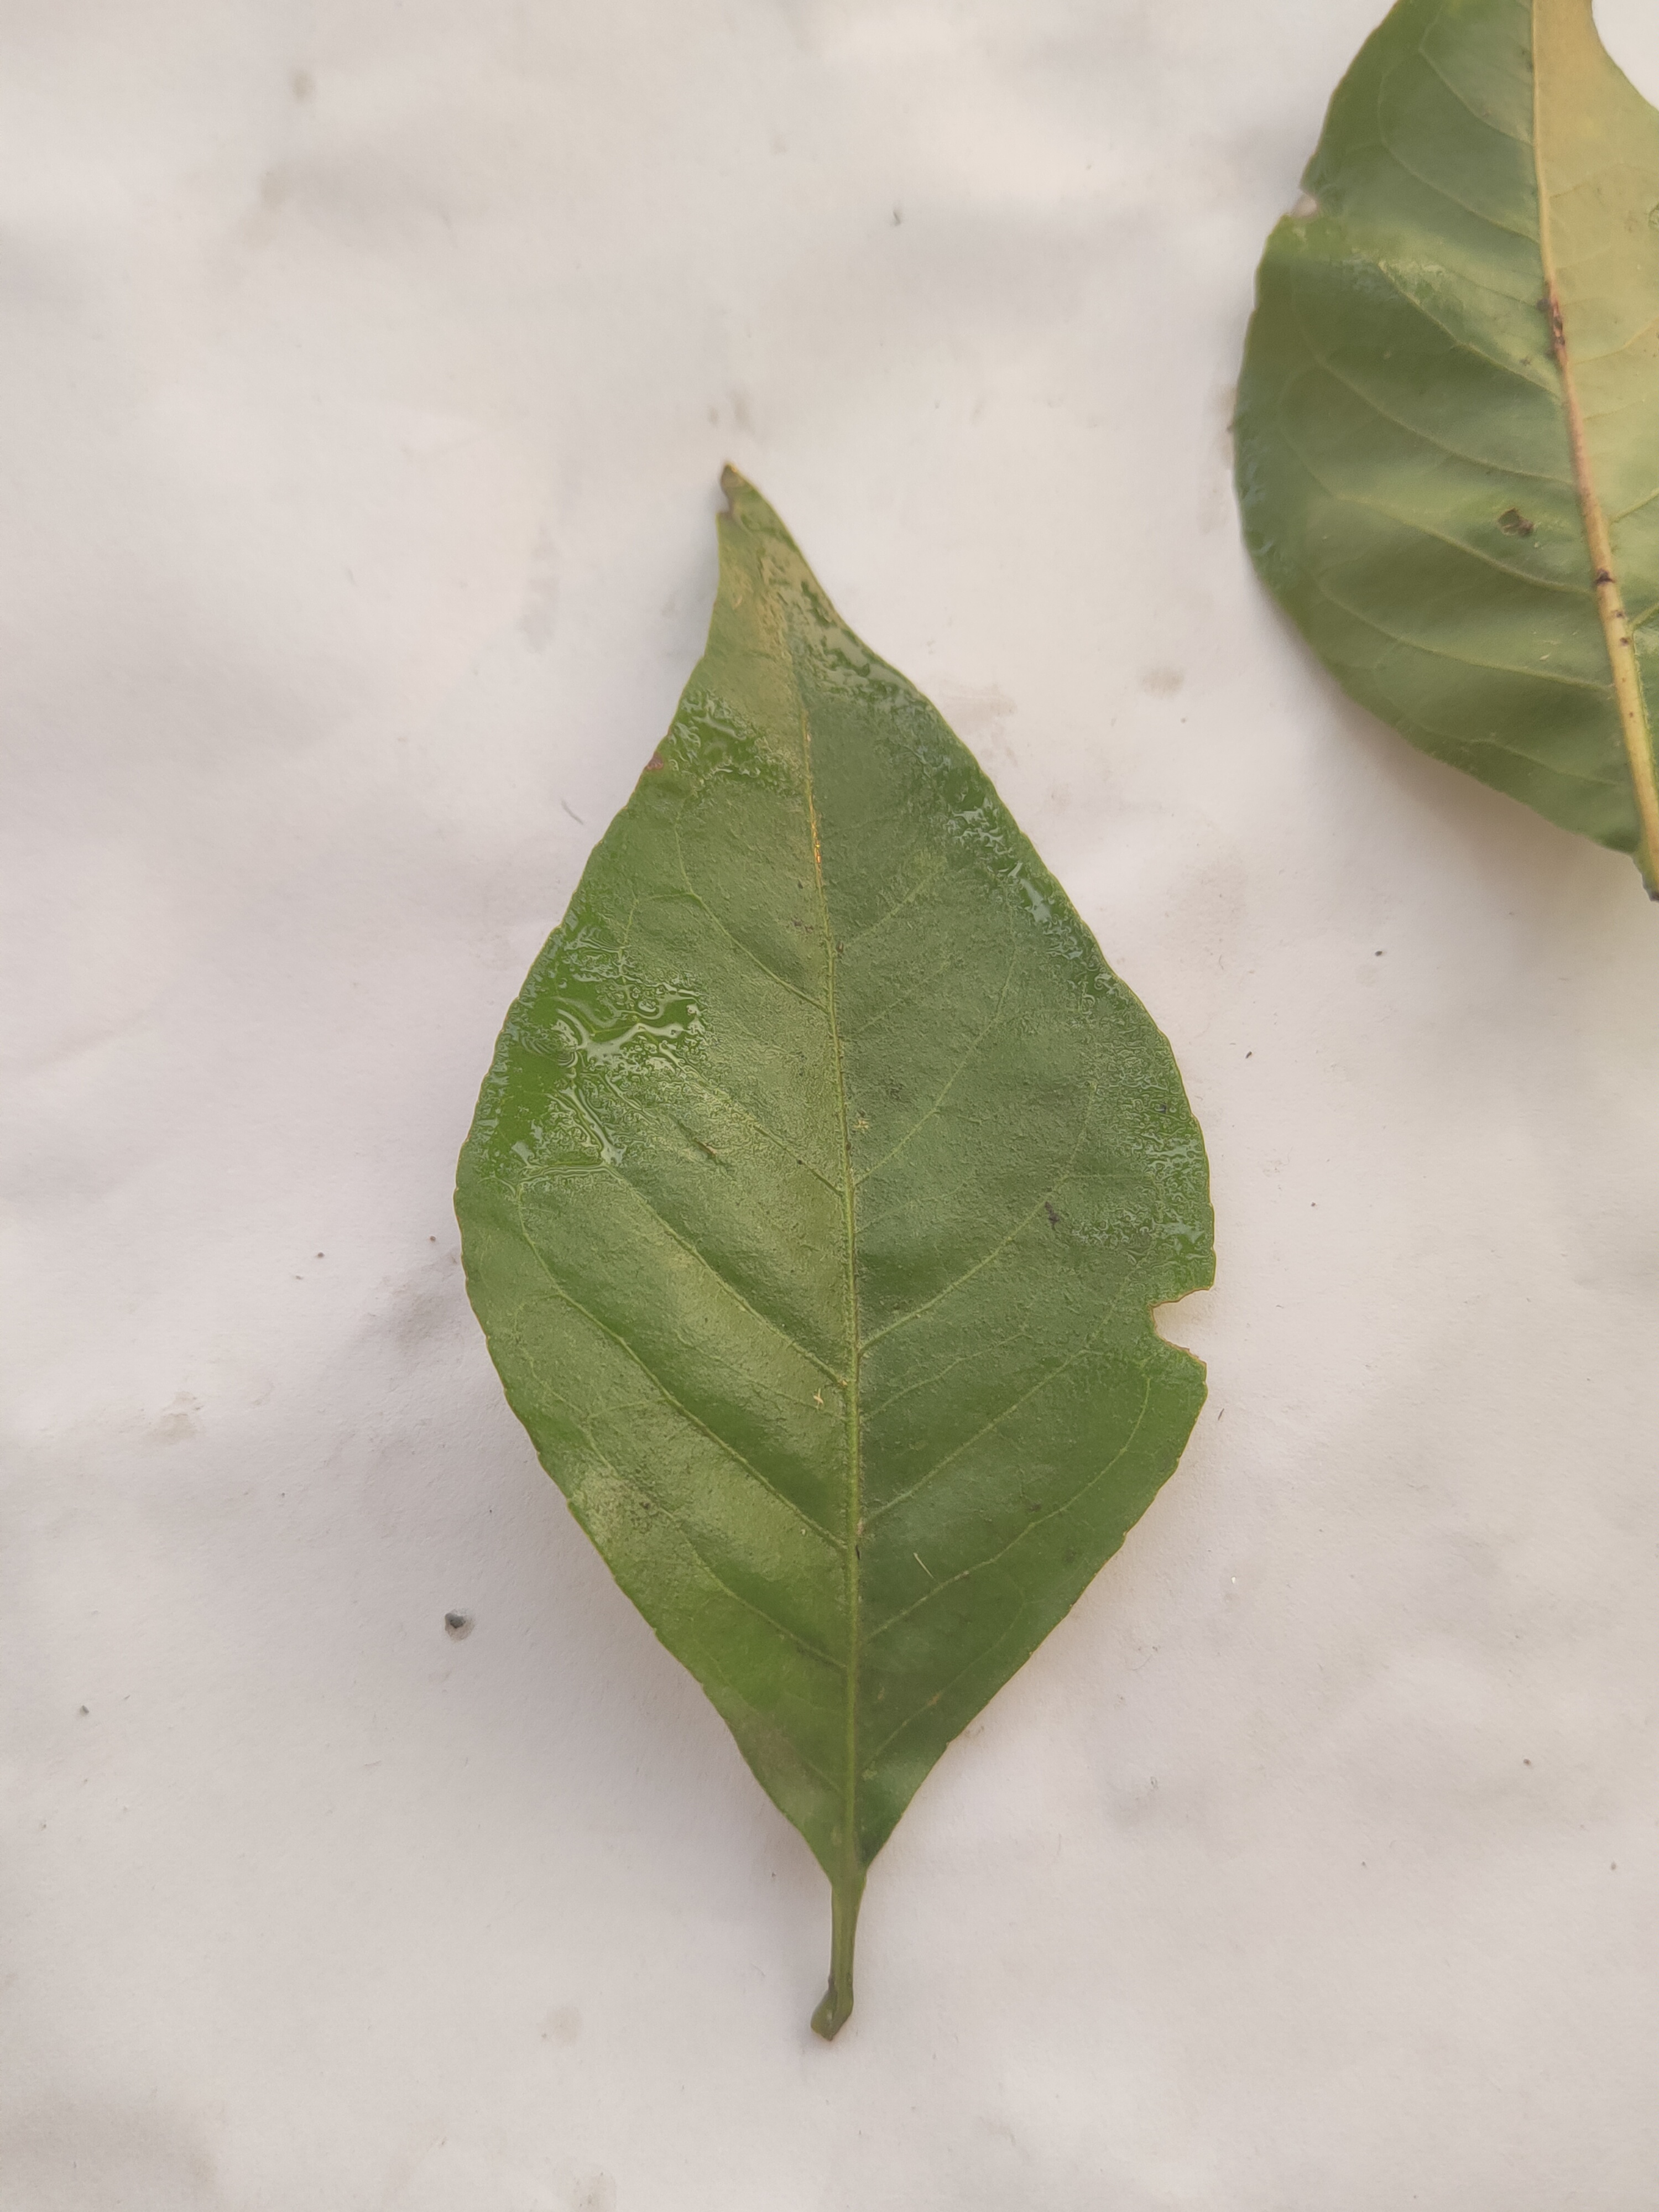
Leaf variety: Aegle marmelos